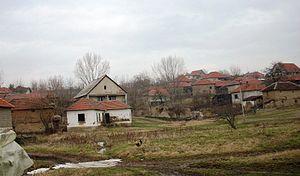
Granica est un village de Serbie situé dans la municipalité de Bojnik, district de Jablanica. Au recensement de 2011, il comptait 91 habitants.